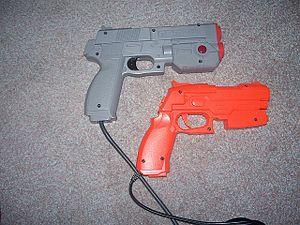
Pistolets optiques GunCon 1 et GunCon 2 pour la PlayStation 2.
Le tir au pistolet optique ou light gun shooter, est un genre de jeu vidéo comparable à celui du jeu de tir dans lequel l'élément principal de conception est de viser et tirer avec un pistolet optique.